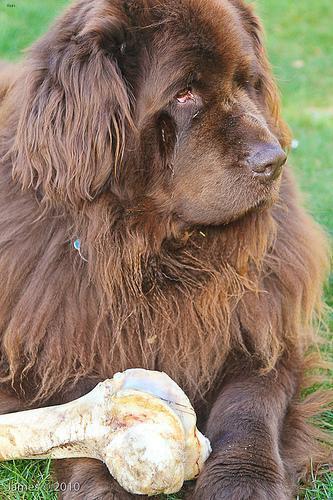
newfoundland